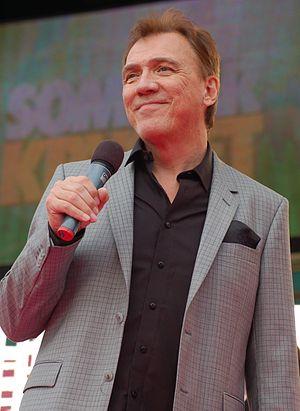
Vikingarna est un groupe suédois de dansband, formé en 1957 et qui s'est séparé en 2004. C'est le groupe de dansband ayant vendu le plus de disques de tous les temps et souvent également considéré comme le meilleur dans ce genre musical. Le groupe a vendu au total plus de onze millions de disques.